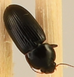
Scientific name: Discoderus parallelus
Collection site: Central Plains Experimental Range NEON (CPER), plot CPER_003